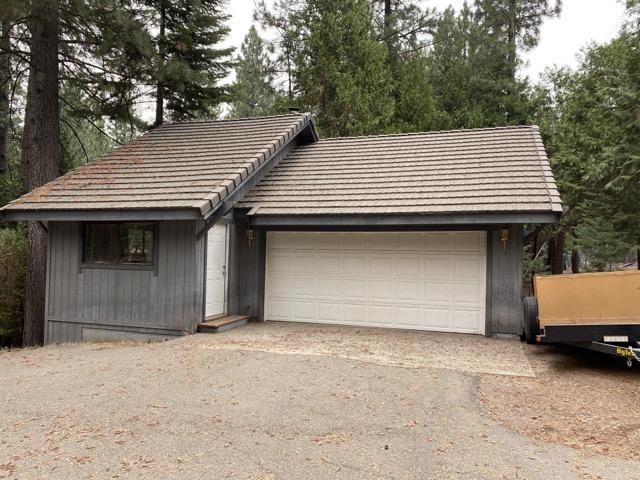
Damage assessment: no_damage